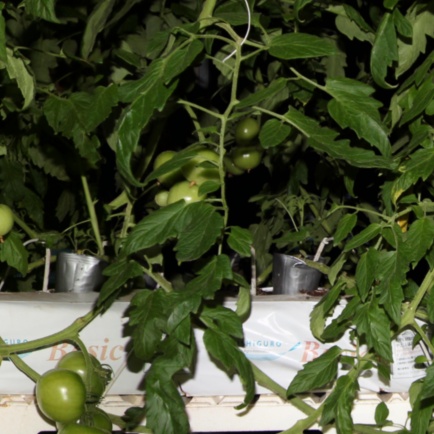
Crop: tomato